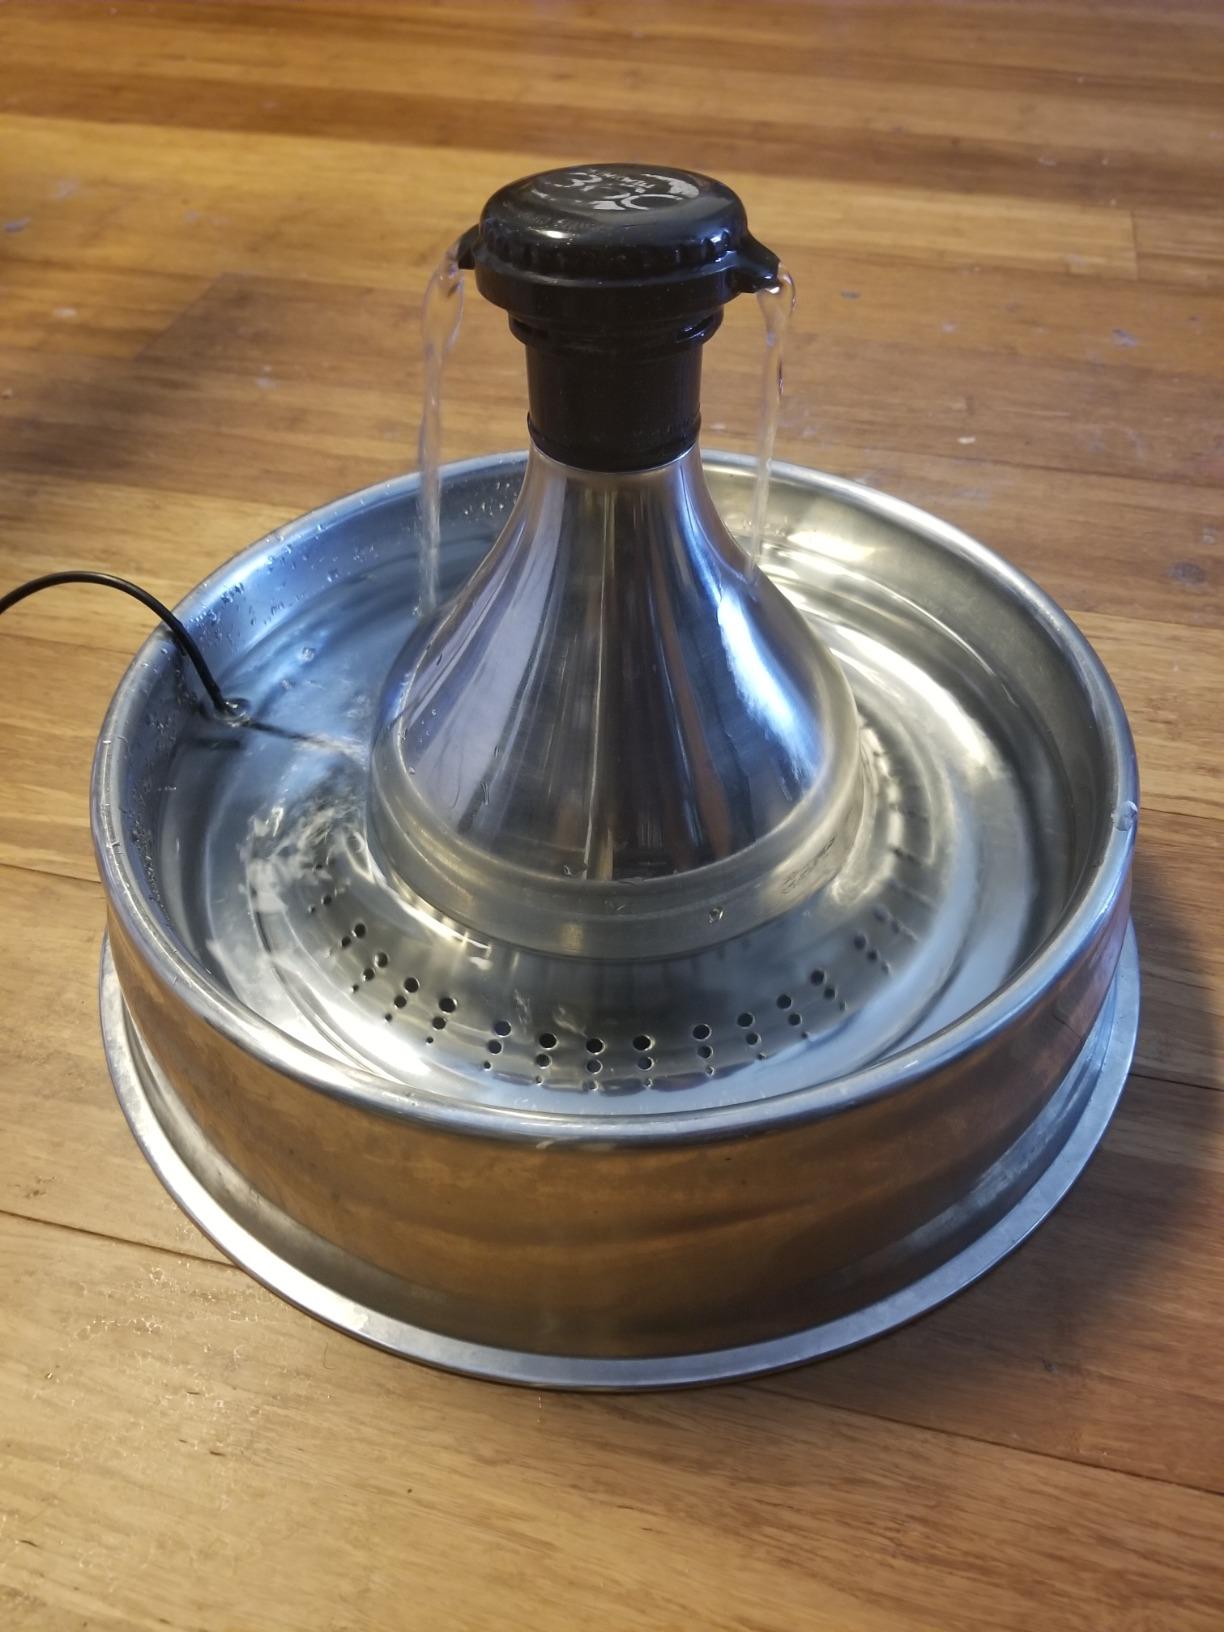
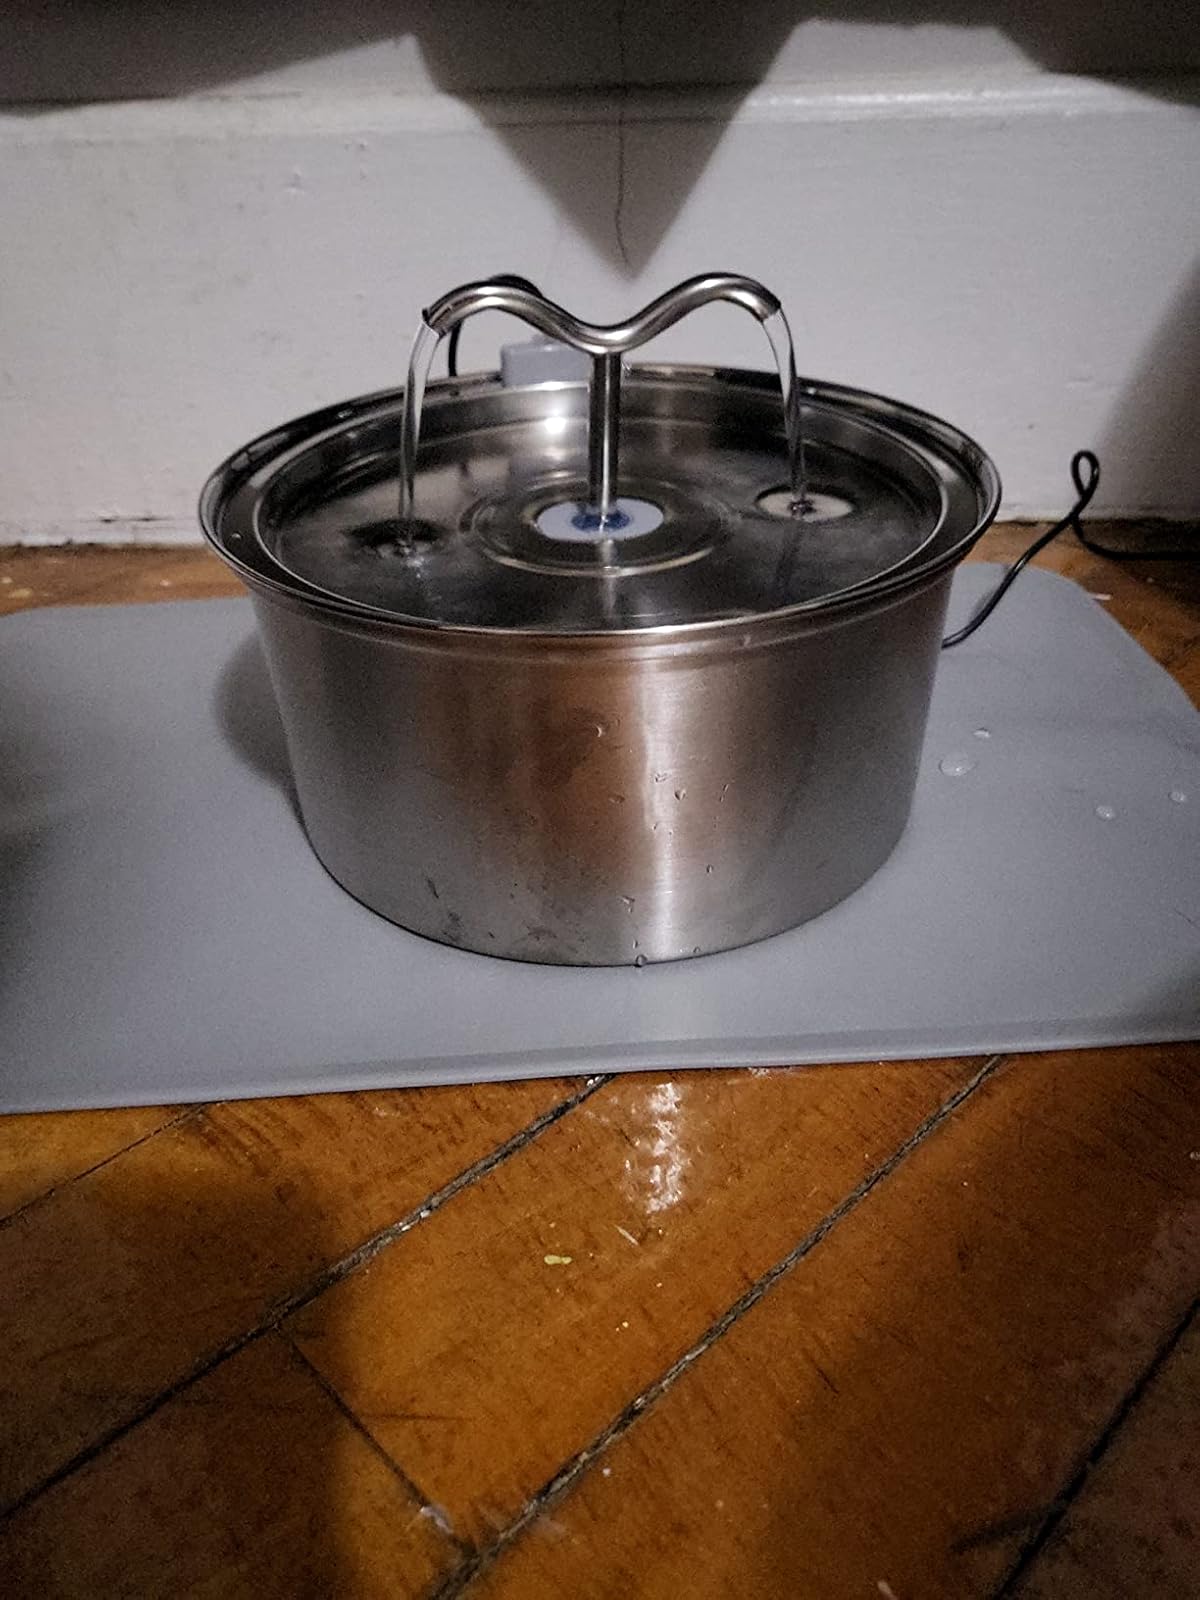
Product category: items_bowl
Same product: no